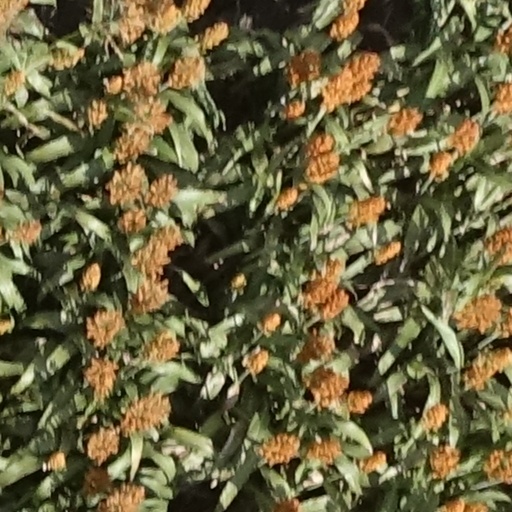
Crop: sorghum